Nagasaki

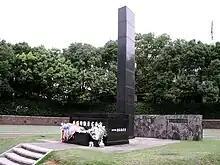
Monument at the atomic bomb hypocenter in Nagasaki

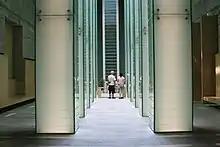
Nagasaki National Peace Memorial Hall for the Atomic Bomb Victims

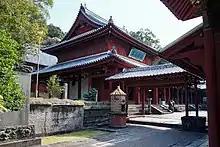
Sōfuku-ji (National treasure of Japan)

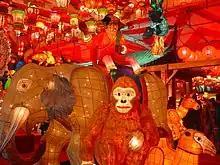
Nagasaki Lantern Festival

The Nagasaki Lantern Festival is celebrated annually over the first 15 days of Chinese New Year and is the largest of its kind in all of Japan.